The World Series of Pop Culture

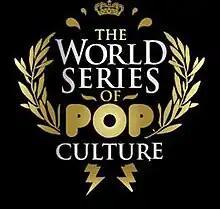
Logo

The World Series of Pop Culture (also known as 2007 World Series of Pop Culture in season 2) was a VH1 game show tournament program sponsored by Alltel Wireless, based on Entertainment Weekly's Pop Culture Quiz. Sixteen teams, comprising three people each, compete to determine which team, collectively, knows the most about elements of popular culture. One of the teams each season ("Almost Perfect Strangers" in season 1, "Almost Perfect Strangers 2.0" in season 2) was made up of three qualifiers selected on the basis of a test over the internet; the three internet qualifiers had no other connection to each other.